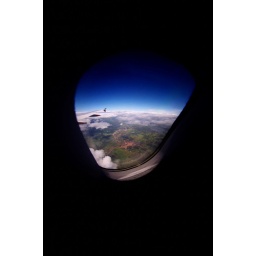
A flooded river in Queensland, somewhere north of Brisbane, as seen out of my aeroplane window.